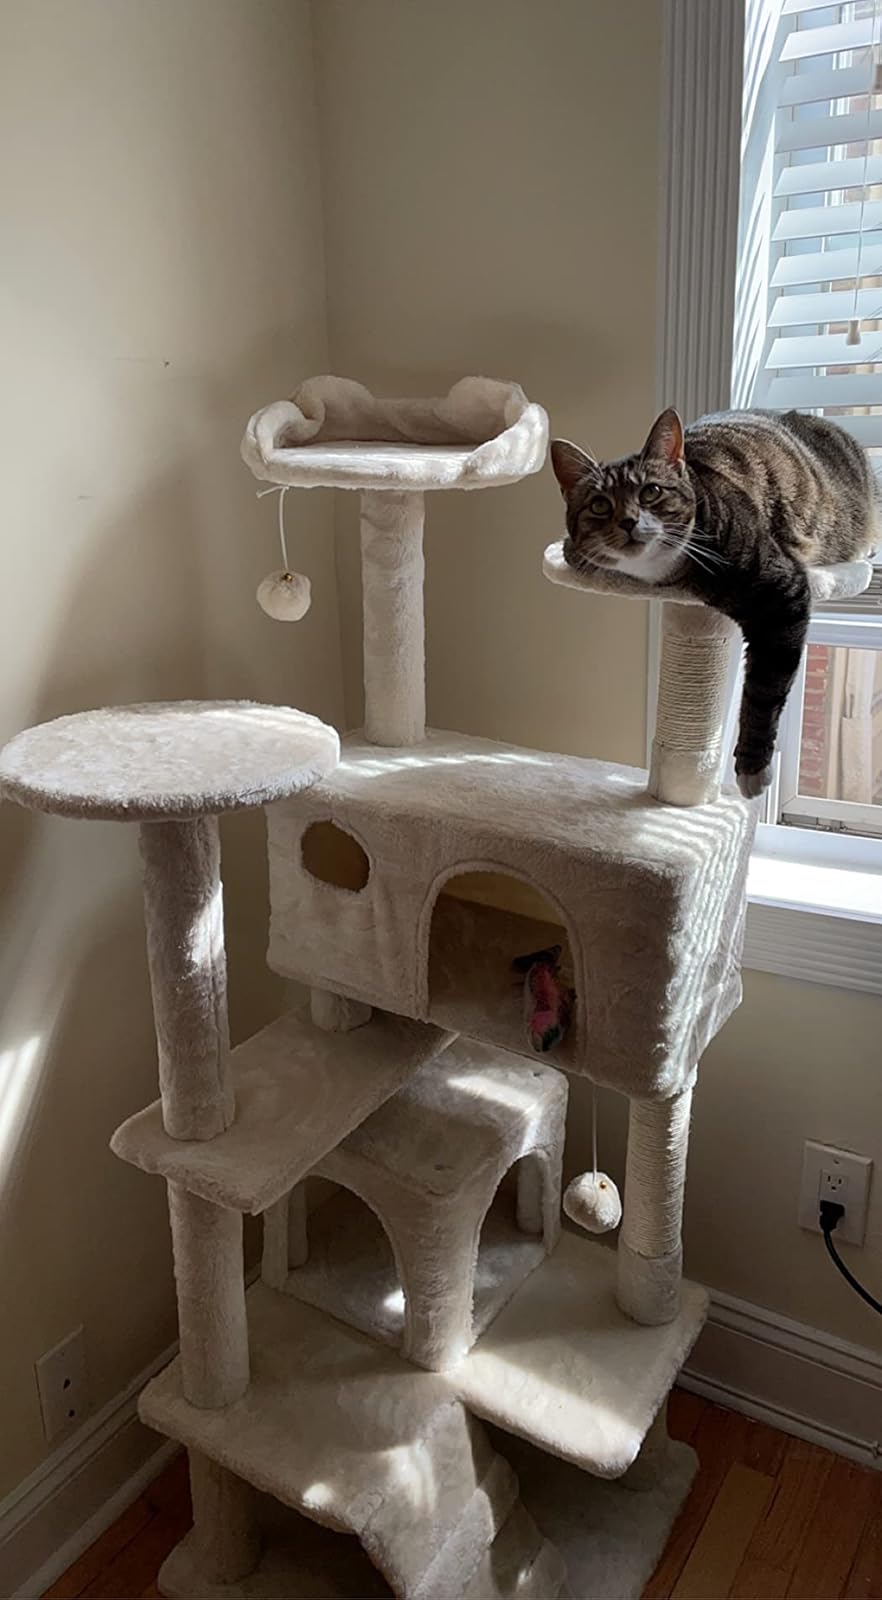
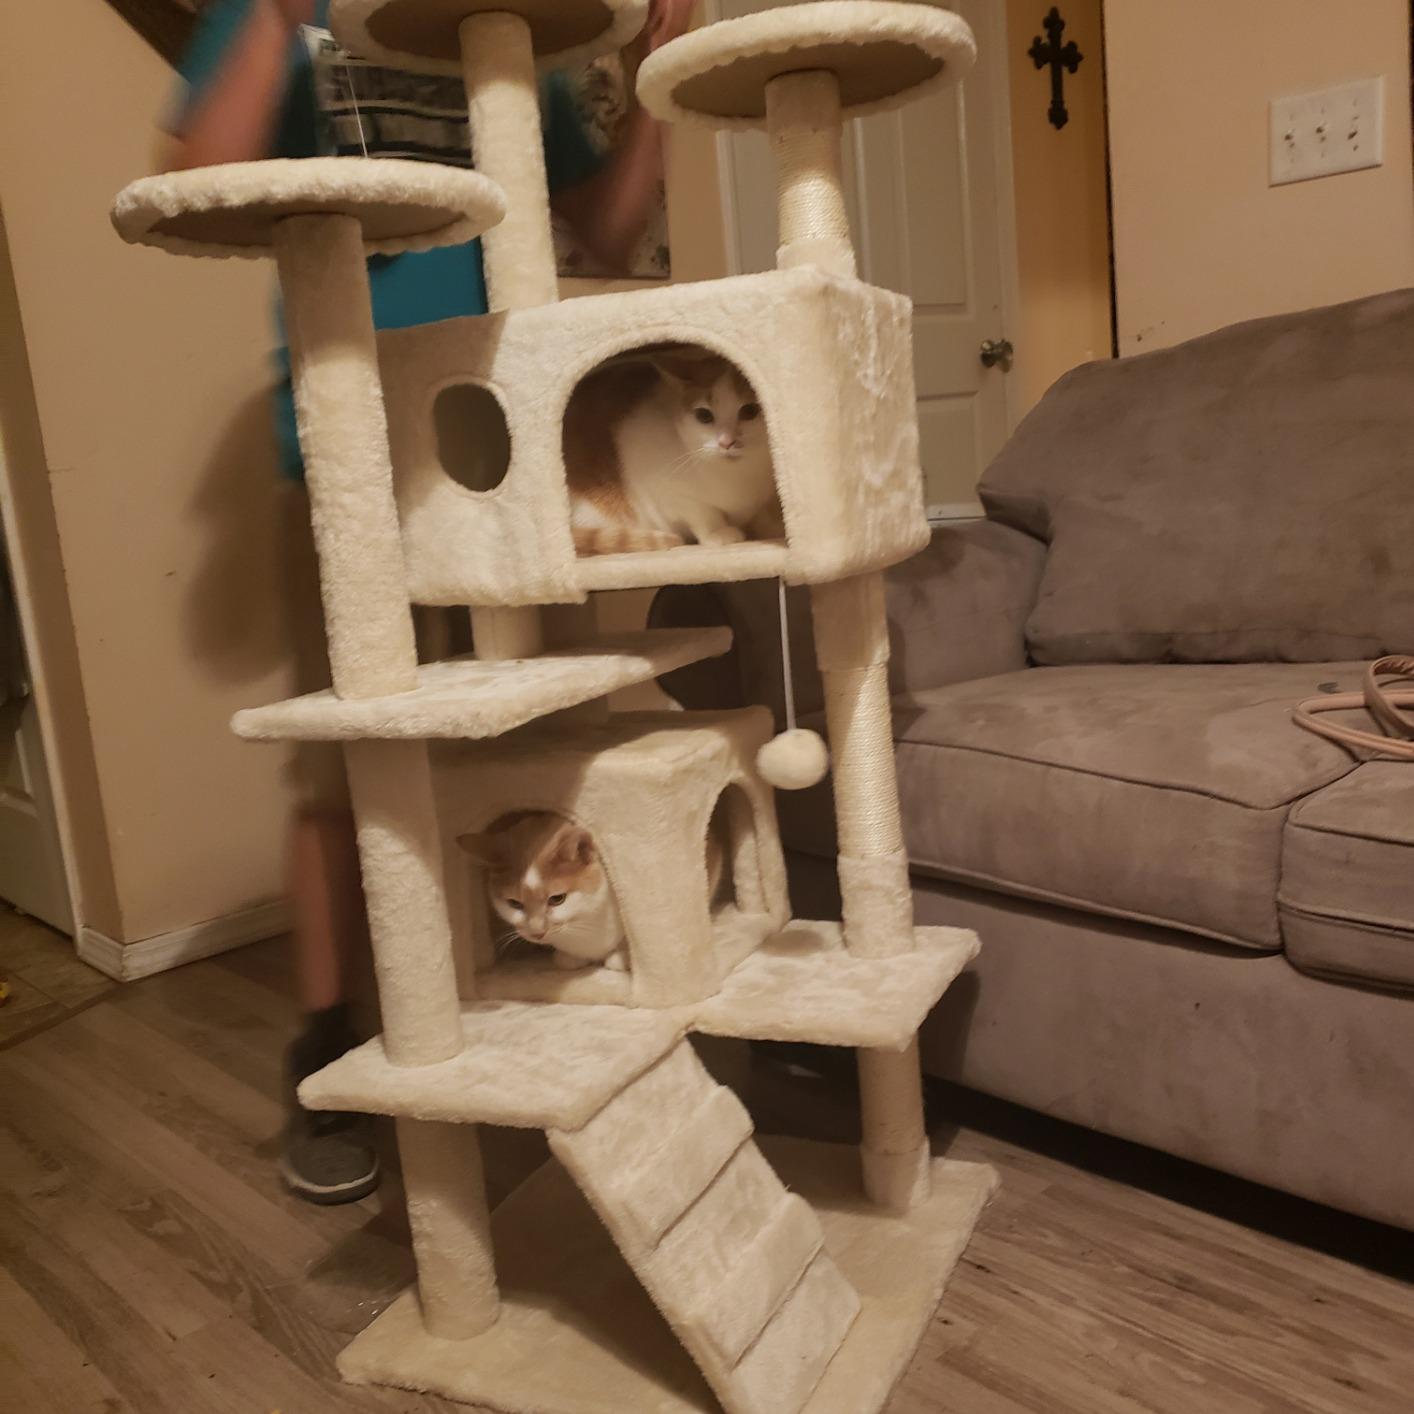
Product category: items_cat tree
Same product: yes